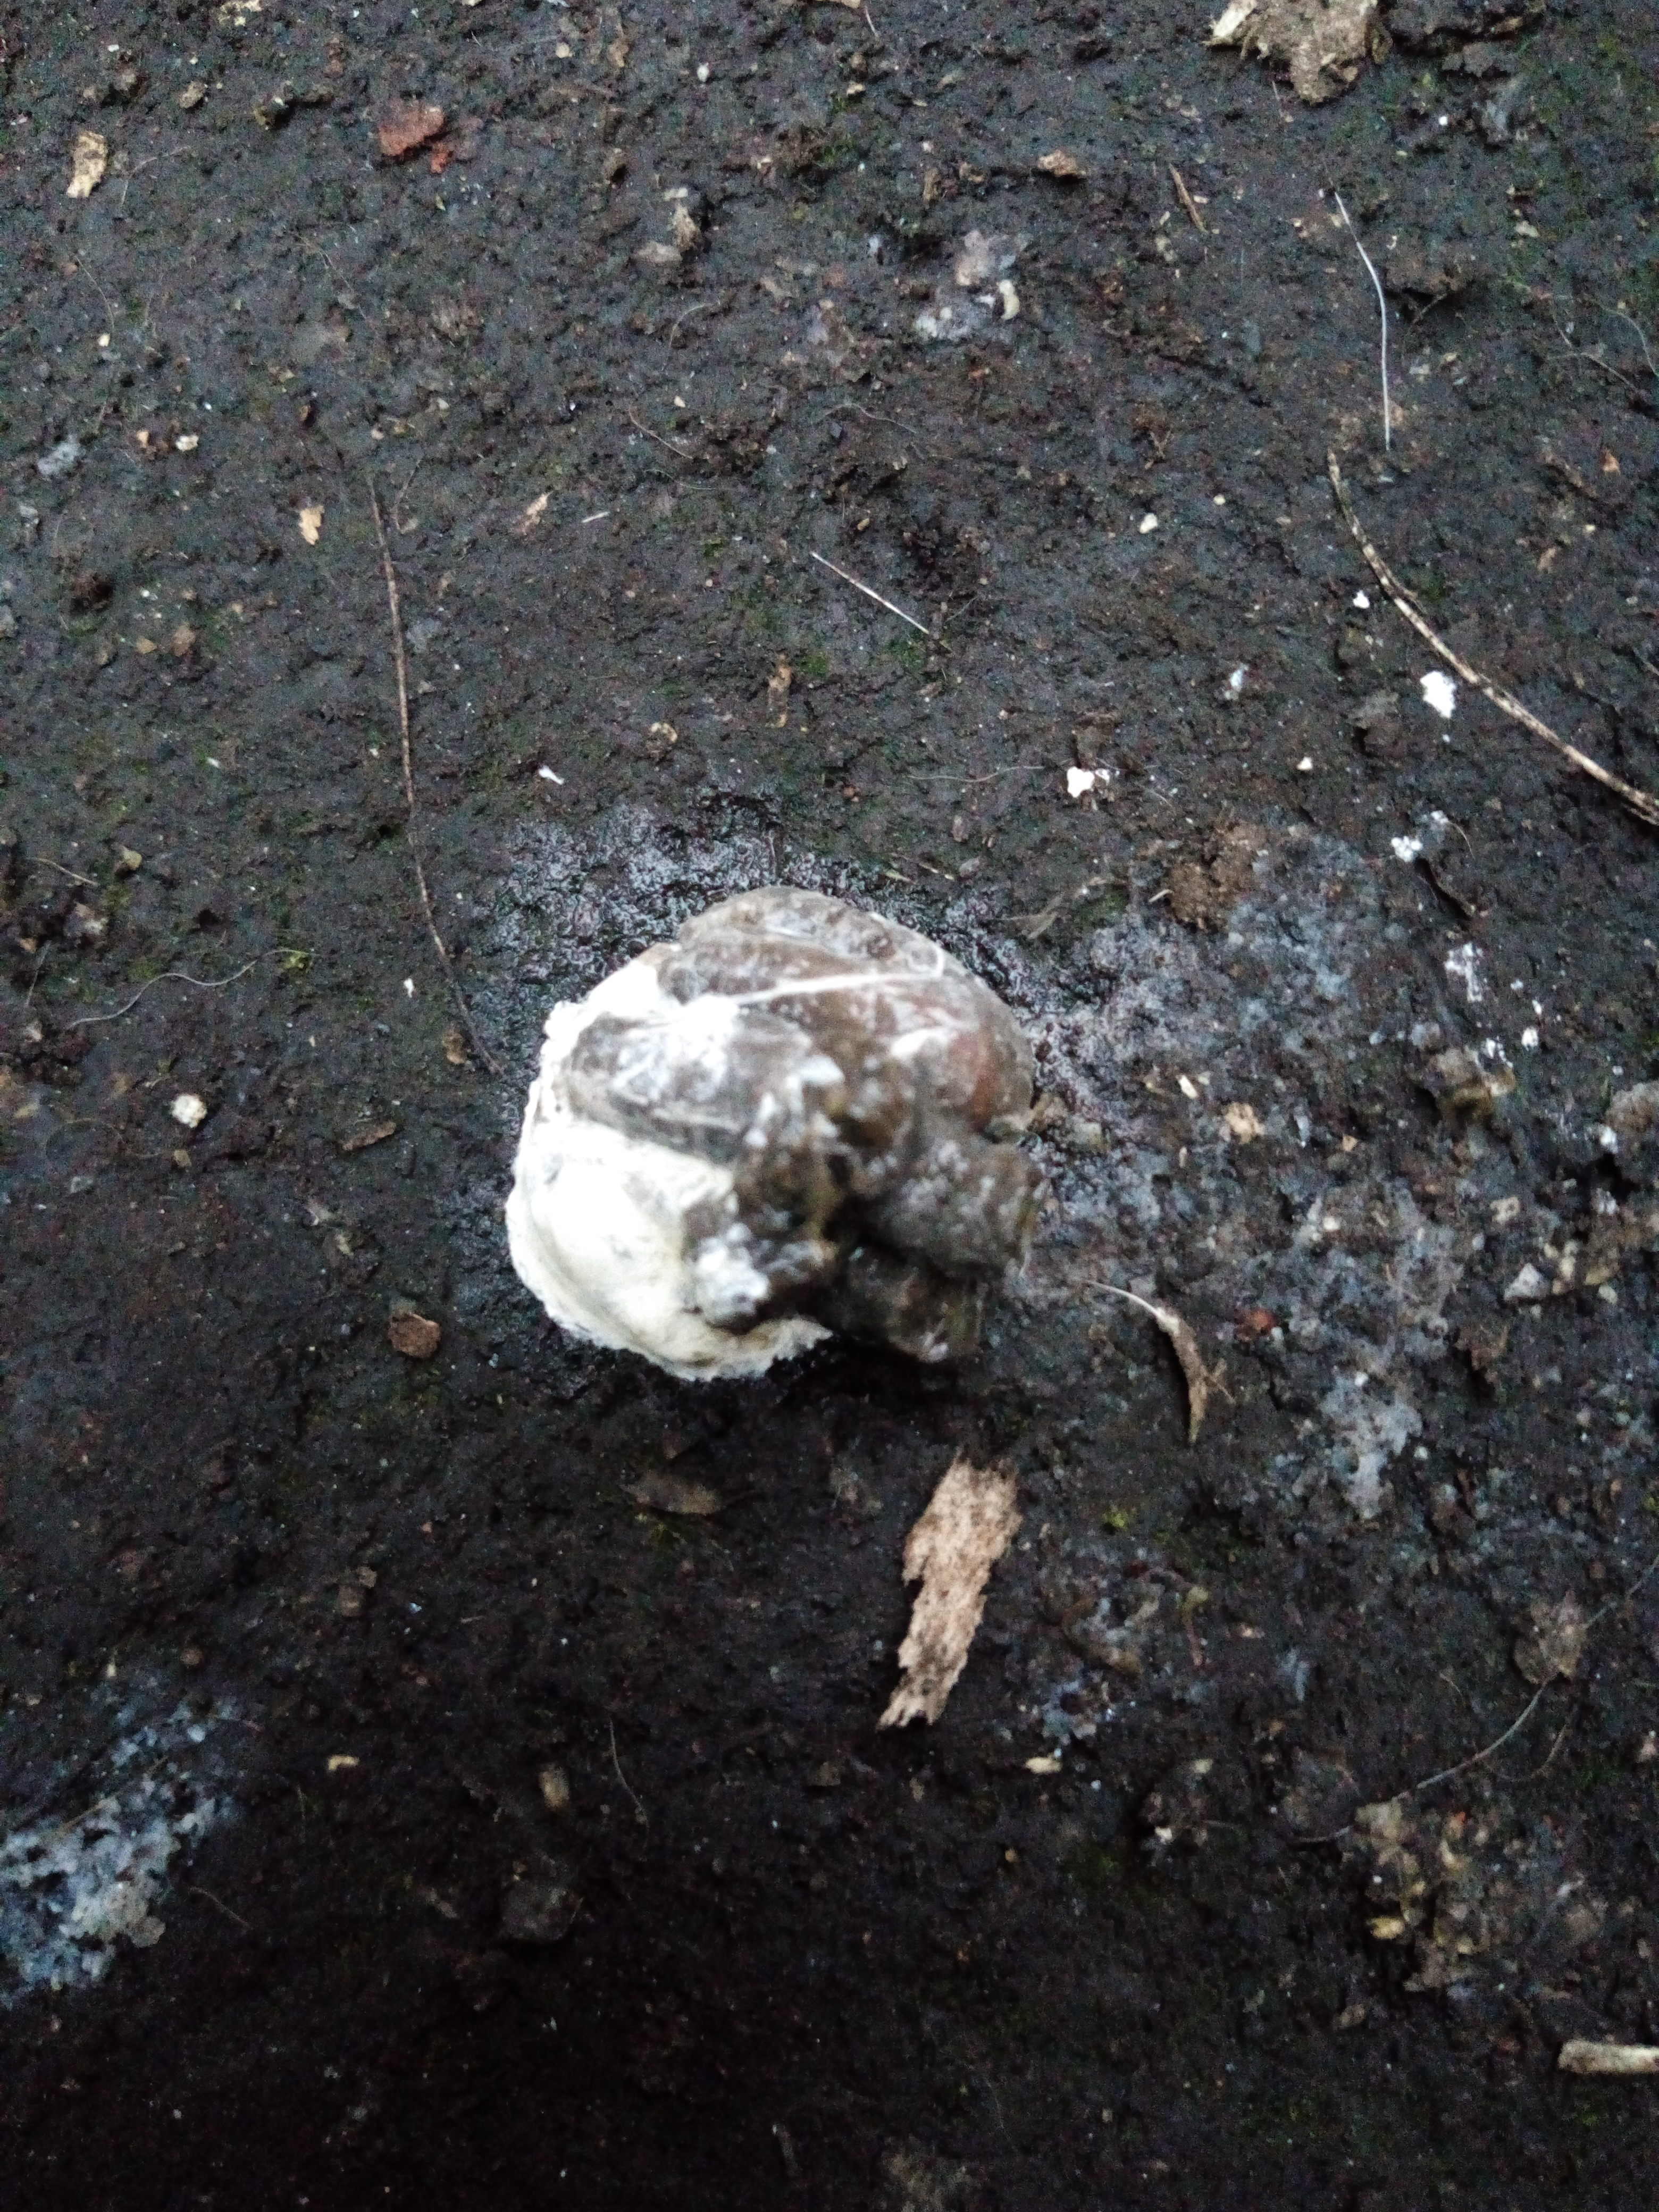
PCR-confirmed diagnosis: Healthy